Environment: real
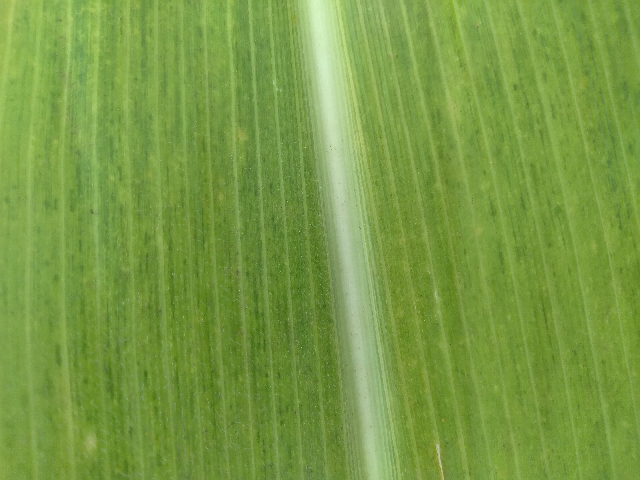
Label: lethal_necrosis